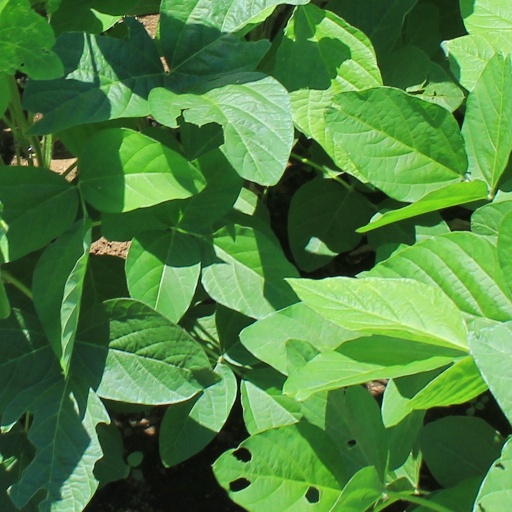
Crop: soybean